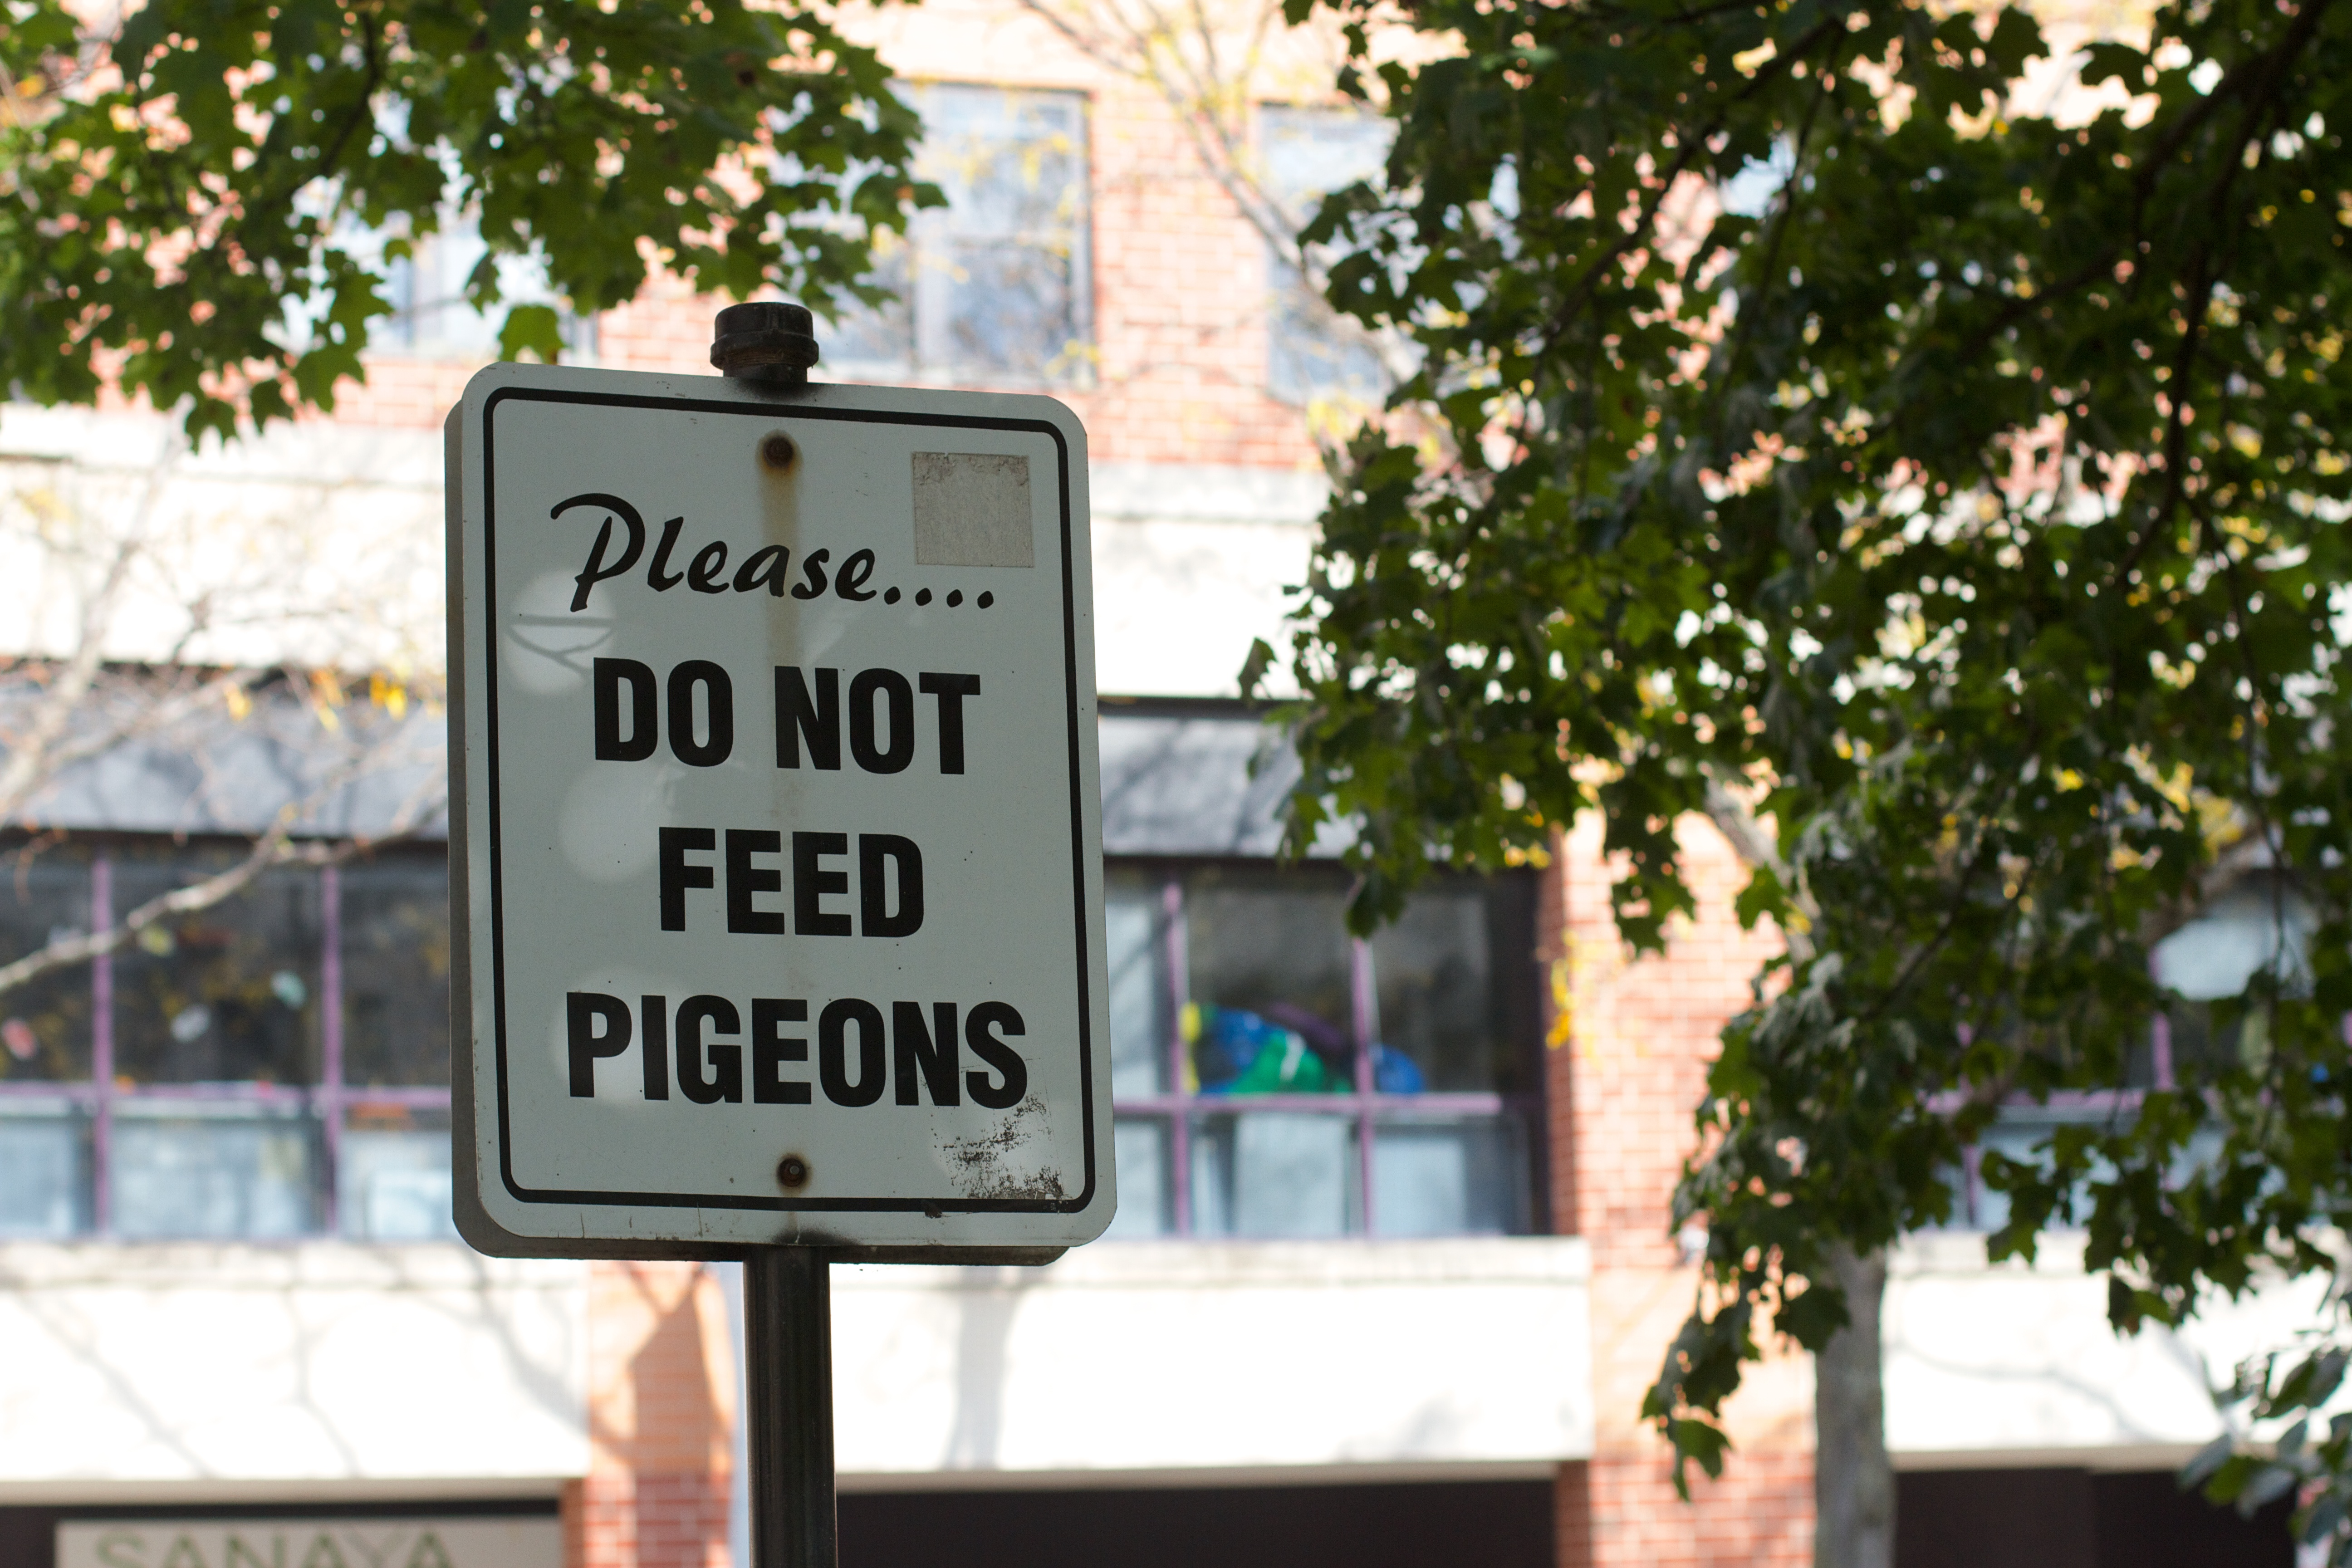
sign, community, street sign, signage, pigeon, neighbourhood